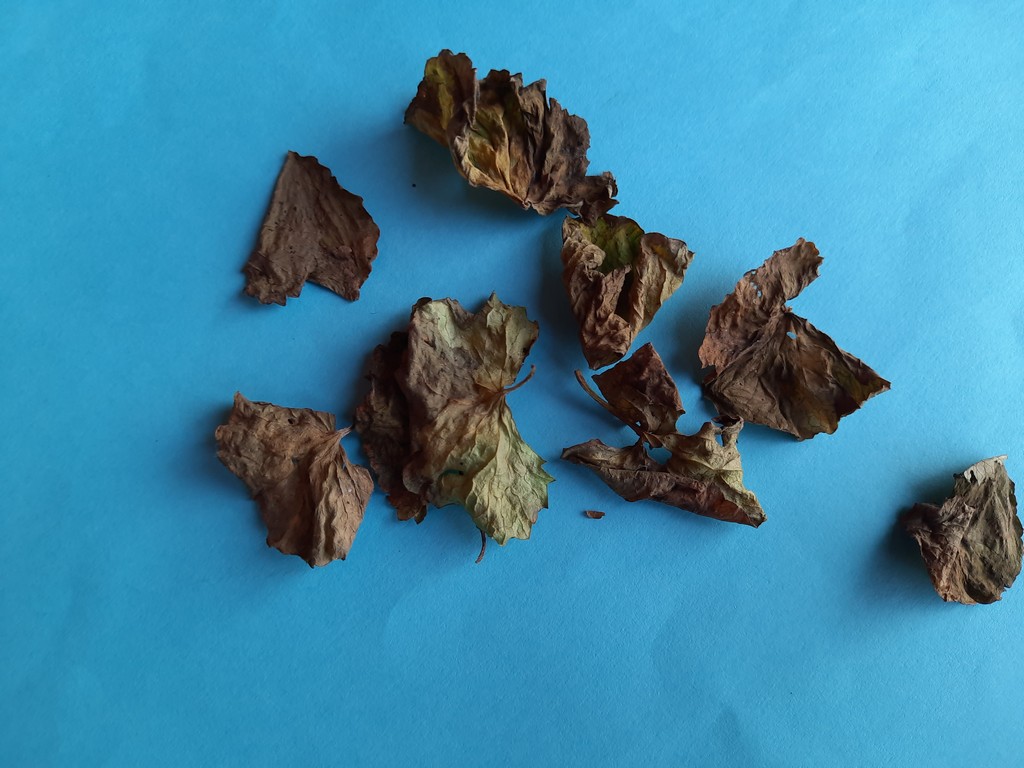
Label: Dried